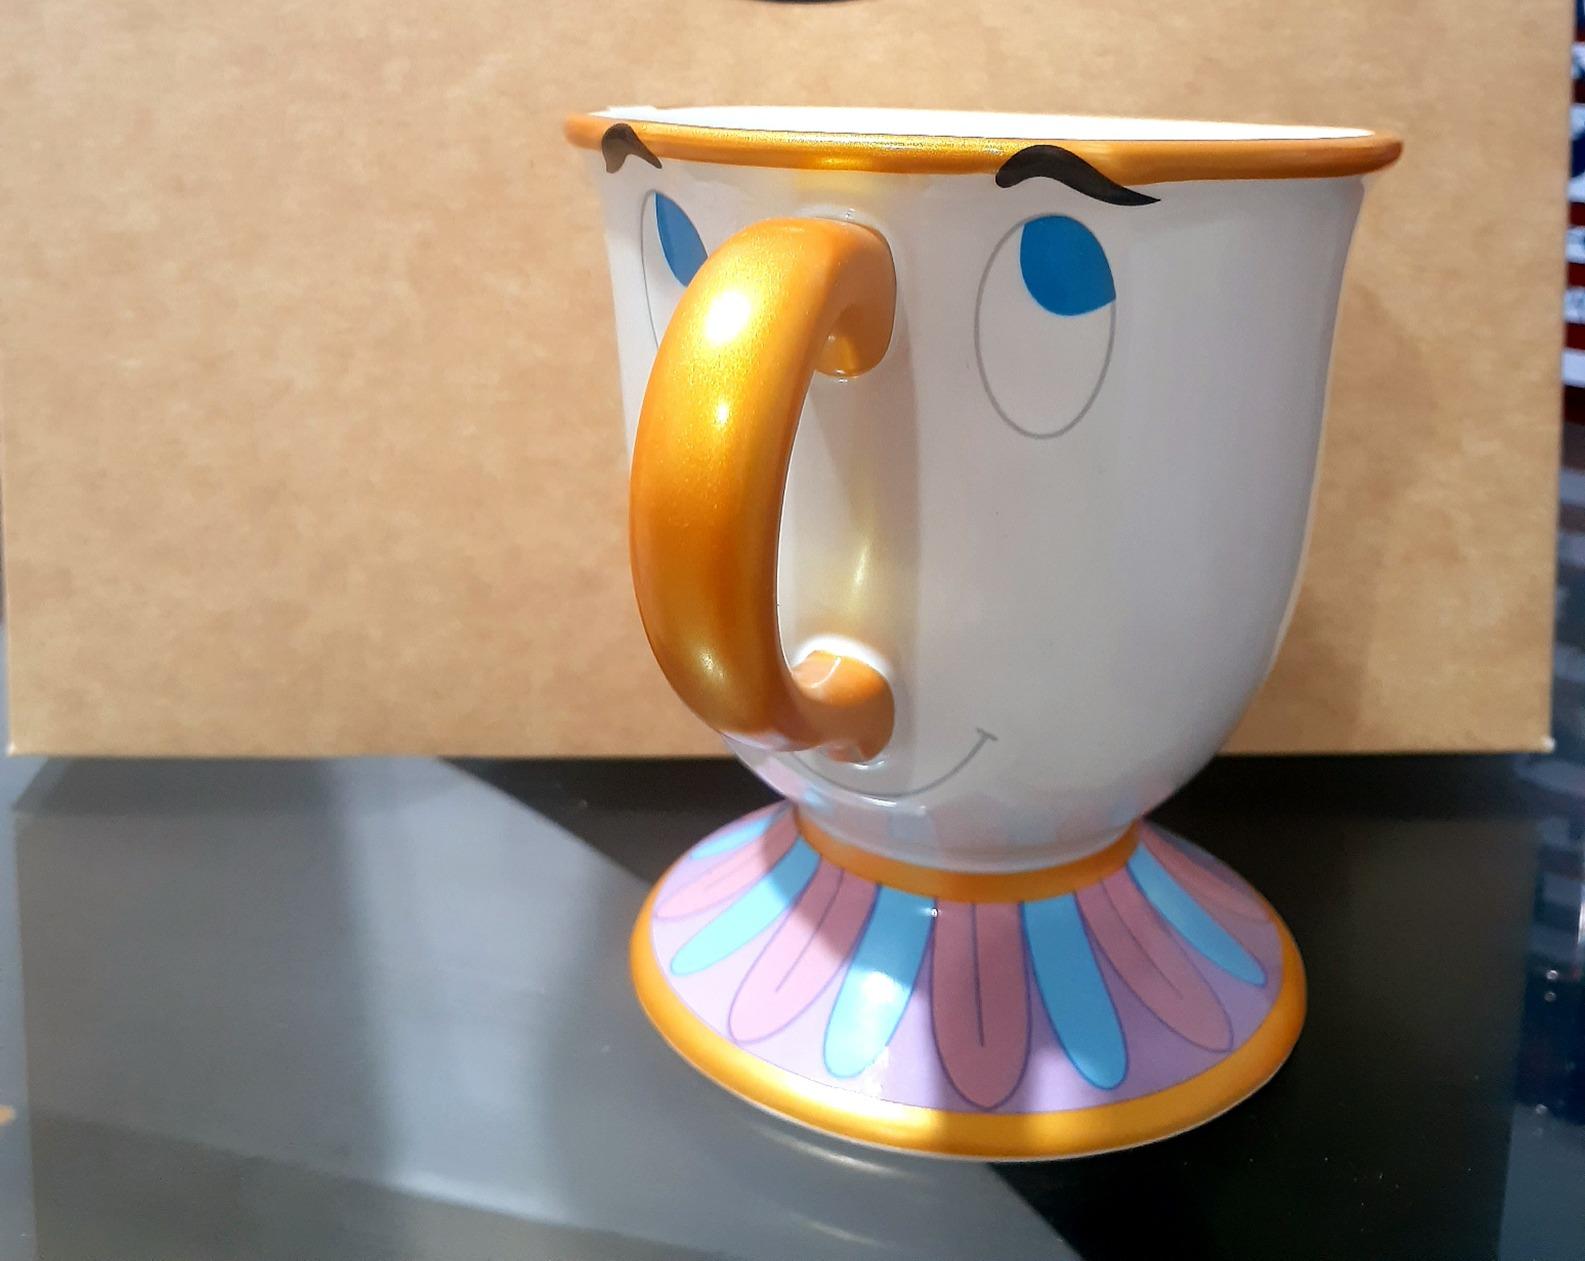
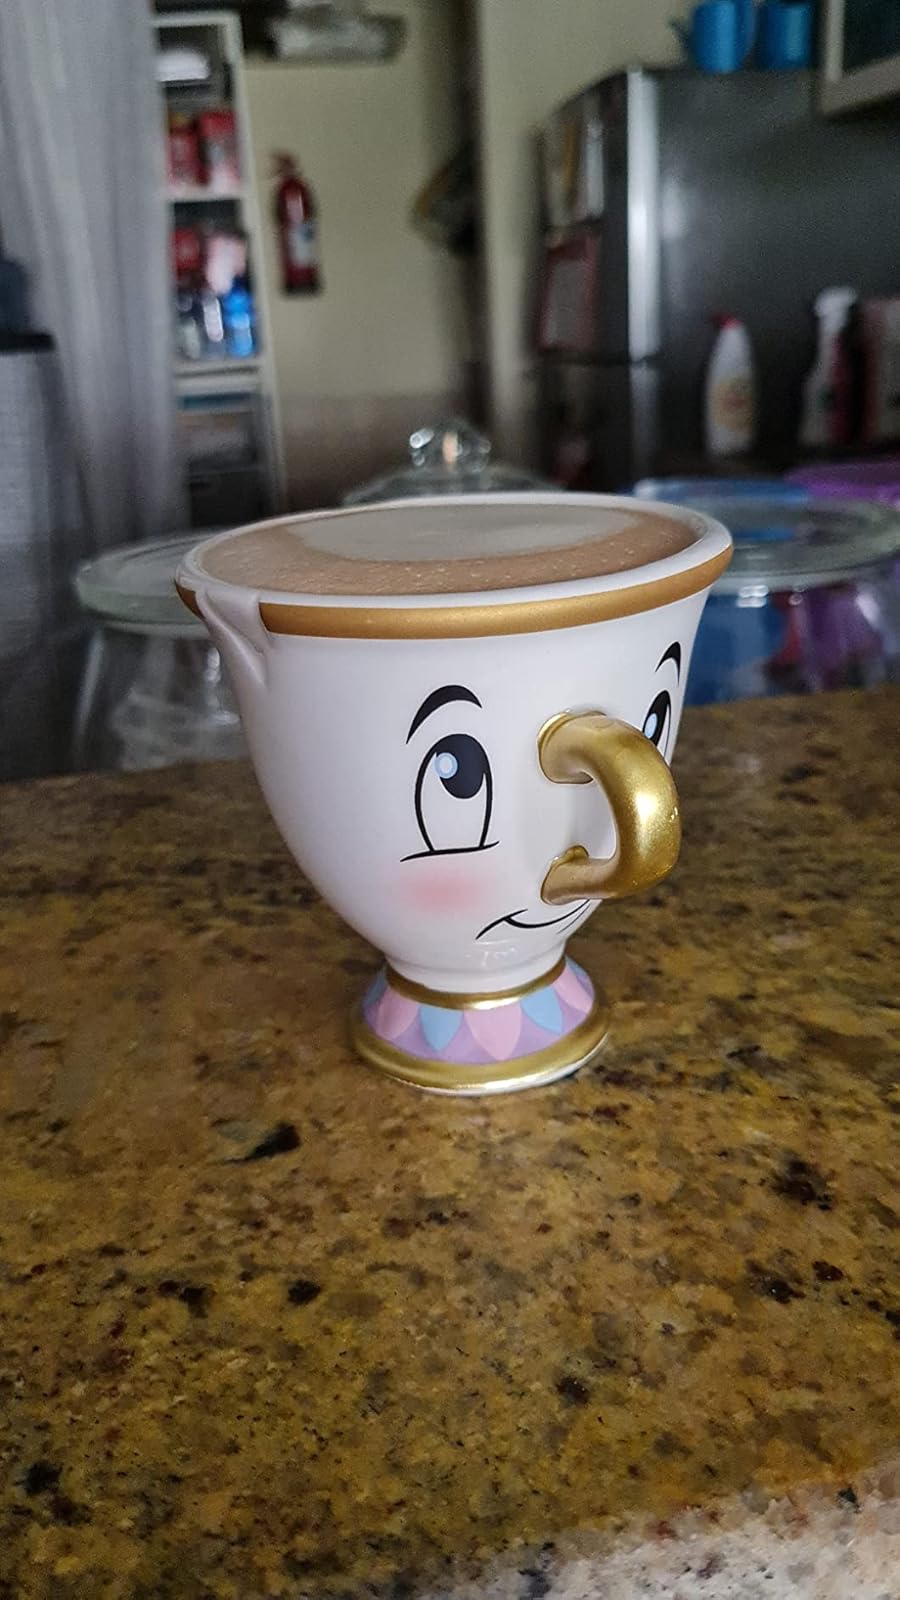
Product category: items_mug
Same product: no